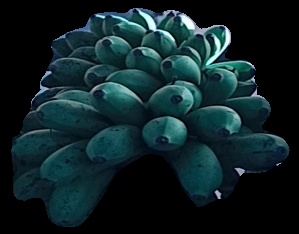
Variety: rasbale
Grade: grade2